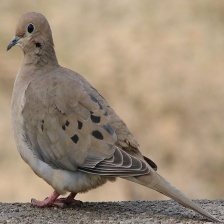
Species: MOURNING DOVE
Scientific name: ZENAIDA MACROURA